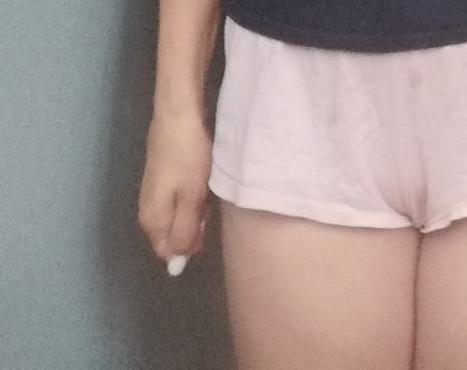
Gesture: no_gesture